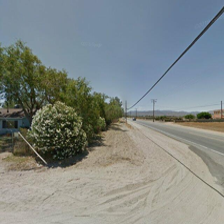
Label: streetView